Haris Vučkić

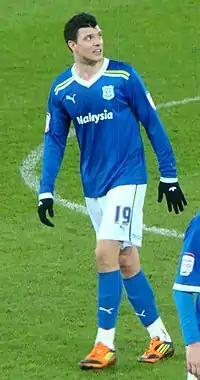
Vučkić playing for Cardiff City in February 2012

On 9 February 2012, Vučkić joined Cardiff City on a one-month loan. He made his debut in the 2–1 loss to Leicester City on 11 February, but only managed to stay on half the game before being substituted. He scored his first professional goal the following game against Peterborough United. He returned to Newcastle on 12 March, due to injuries at the club and both player and Cardiff wanted him to return to the club however this didn't materialise due to consistent injuries at Newcastle.